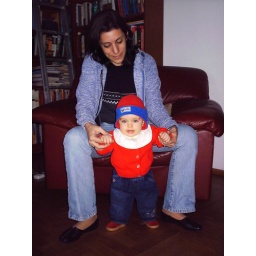
Anabel in red and blue hat